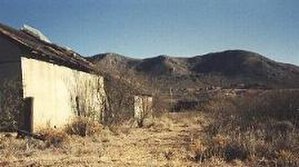
Gleeson
Gleeson
Gleeson er en spøgelsesby i Cochise County i delstaten Arizona i USA.